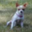
Label: dog